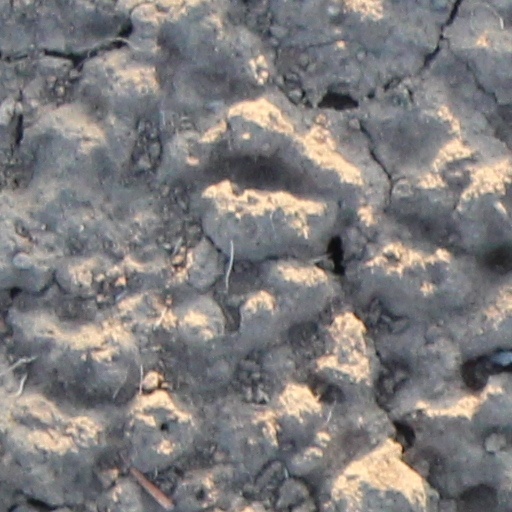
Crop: wheat